Buffet froid

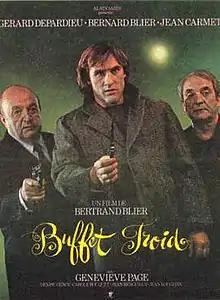
Theatrical release poster showing Blier, Depardieu and Carmet

Buffet froid (English: Cold Buffet) is a 1979 French film written and directed by Bertrand Blier, starring Gérard Depardieu, Carole Bouquet, Bernard Blier and Jean Carmet. The film is a surreal black comedy portrayed as a crime thriller, set in Paris where contemporary urban life has alienated and dehumanized the city dwellers. The film won a César Award for Best Screenplay, Dialogue or Adaptation, and was nominated for Best Cinematography, Editing, and Production Design.